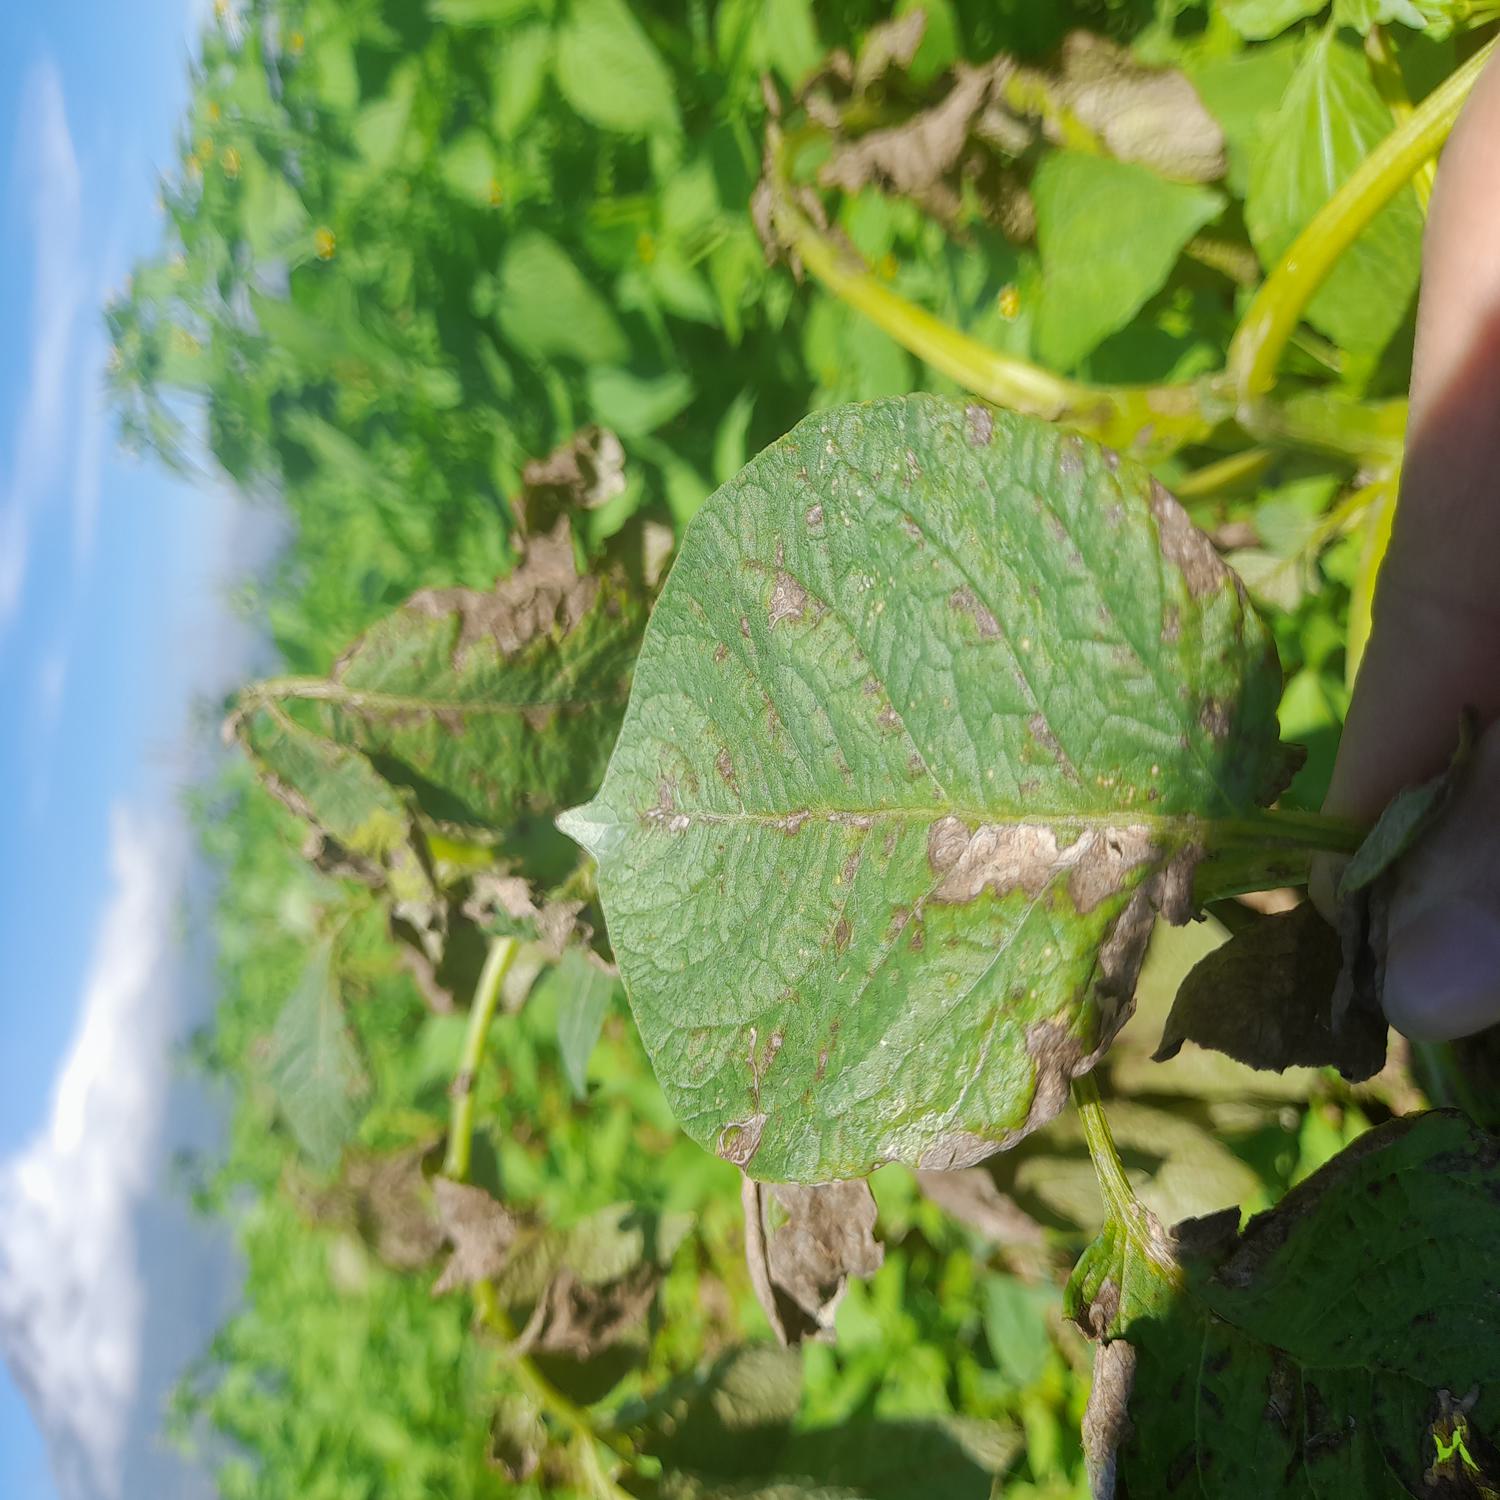
Label: Fungi